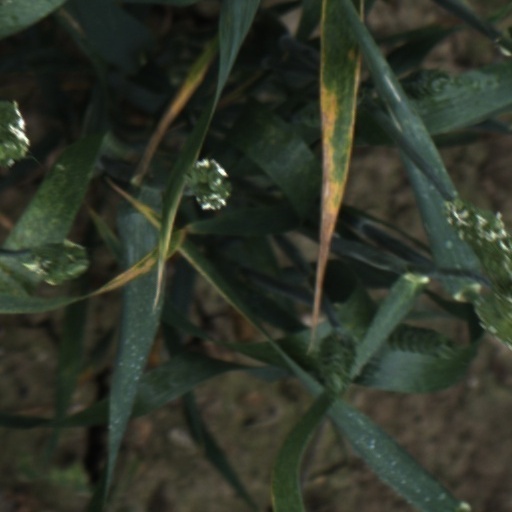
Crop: wheat